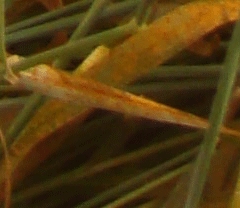
Label: Wheat___Brown_Rust